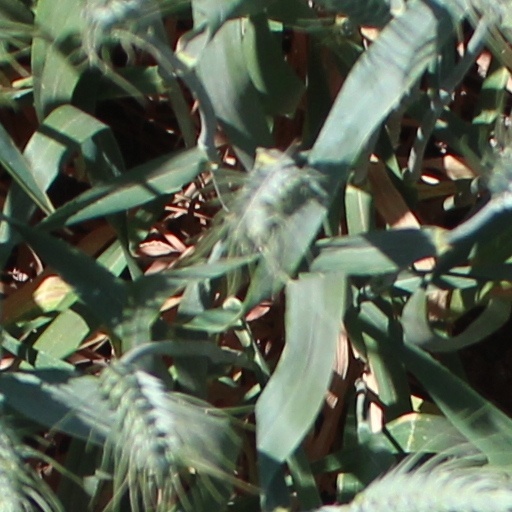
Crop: wheat